Li (surname 李)

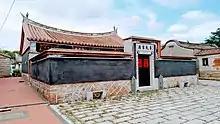
Lee Family Temple, Kinmen, Taiwan

Having originated in what is now Henan province, Li has spread to Shanxi, Hebei, Shaanxi, Sichuan, and Hubei provinces by the end of the Warring States period. During the Qin dynasty, the Lis spread to Guangdong and Guangxi provinces, while Li Chong established the Longxi Li clan in Gansu.